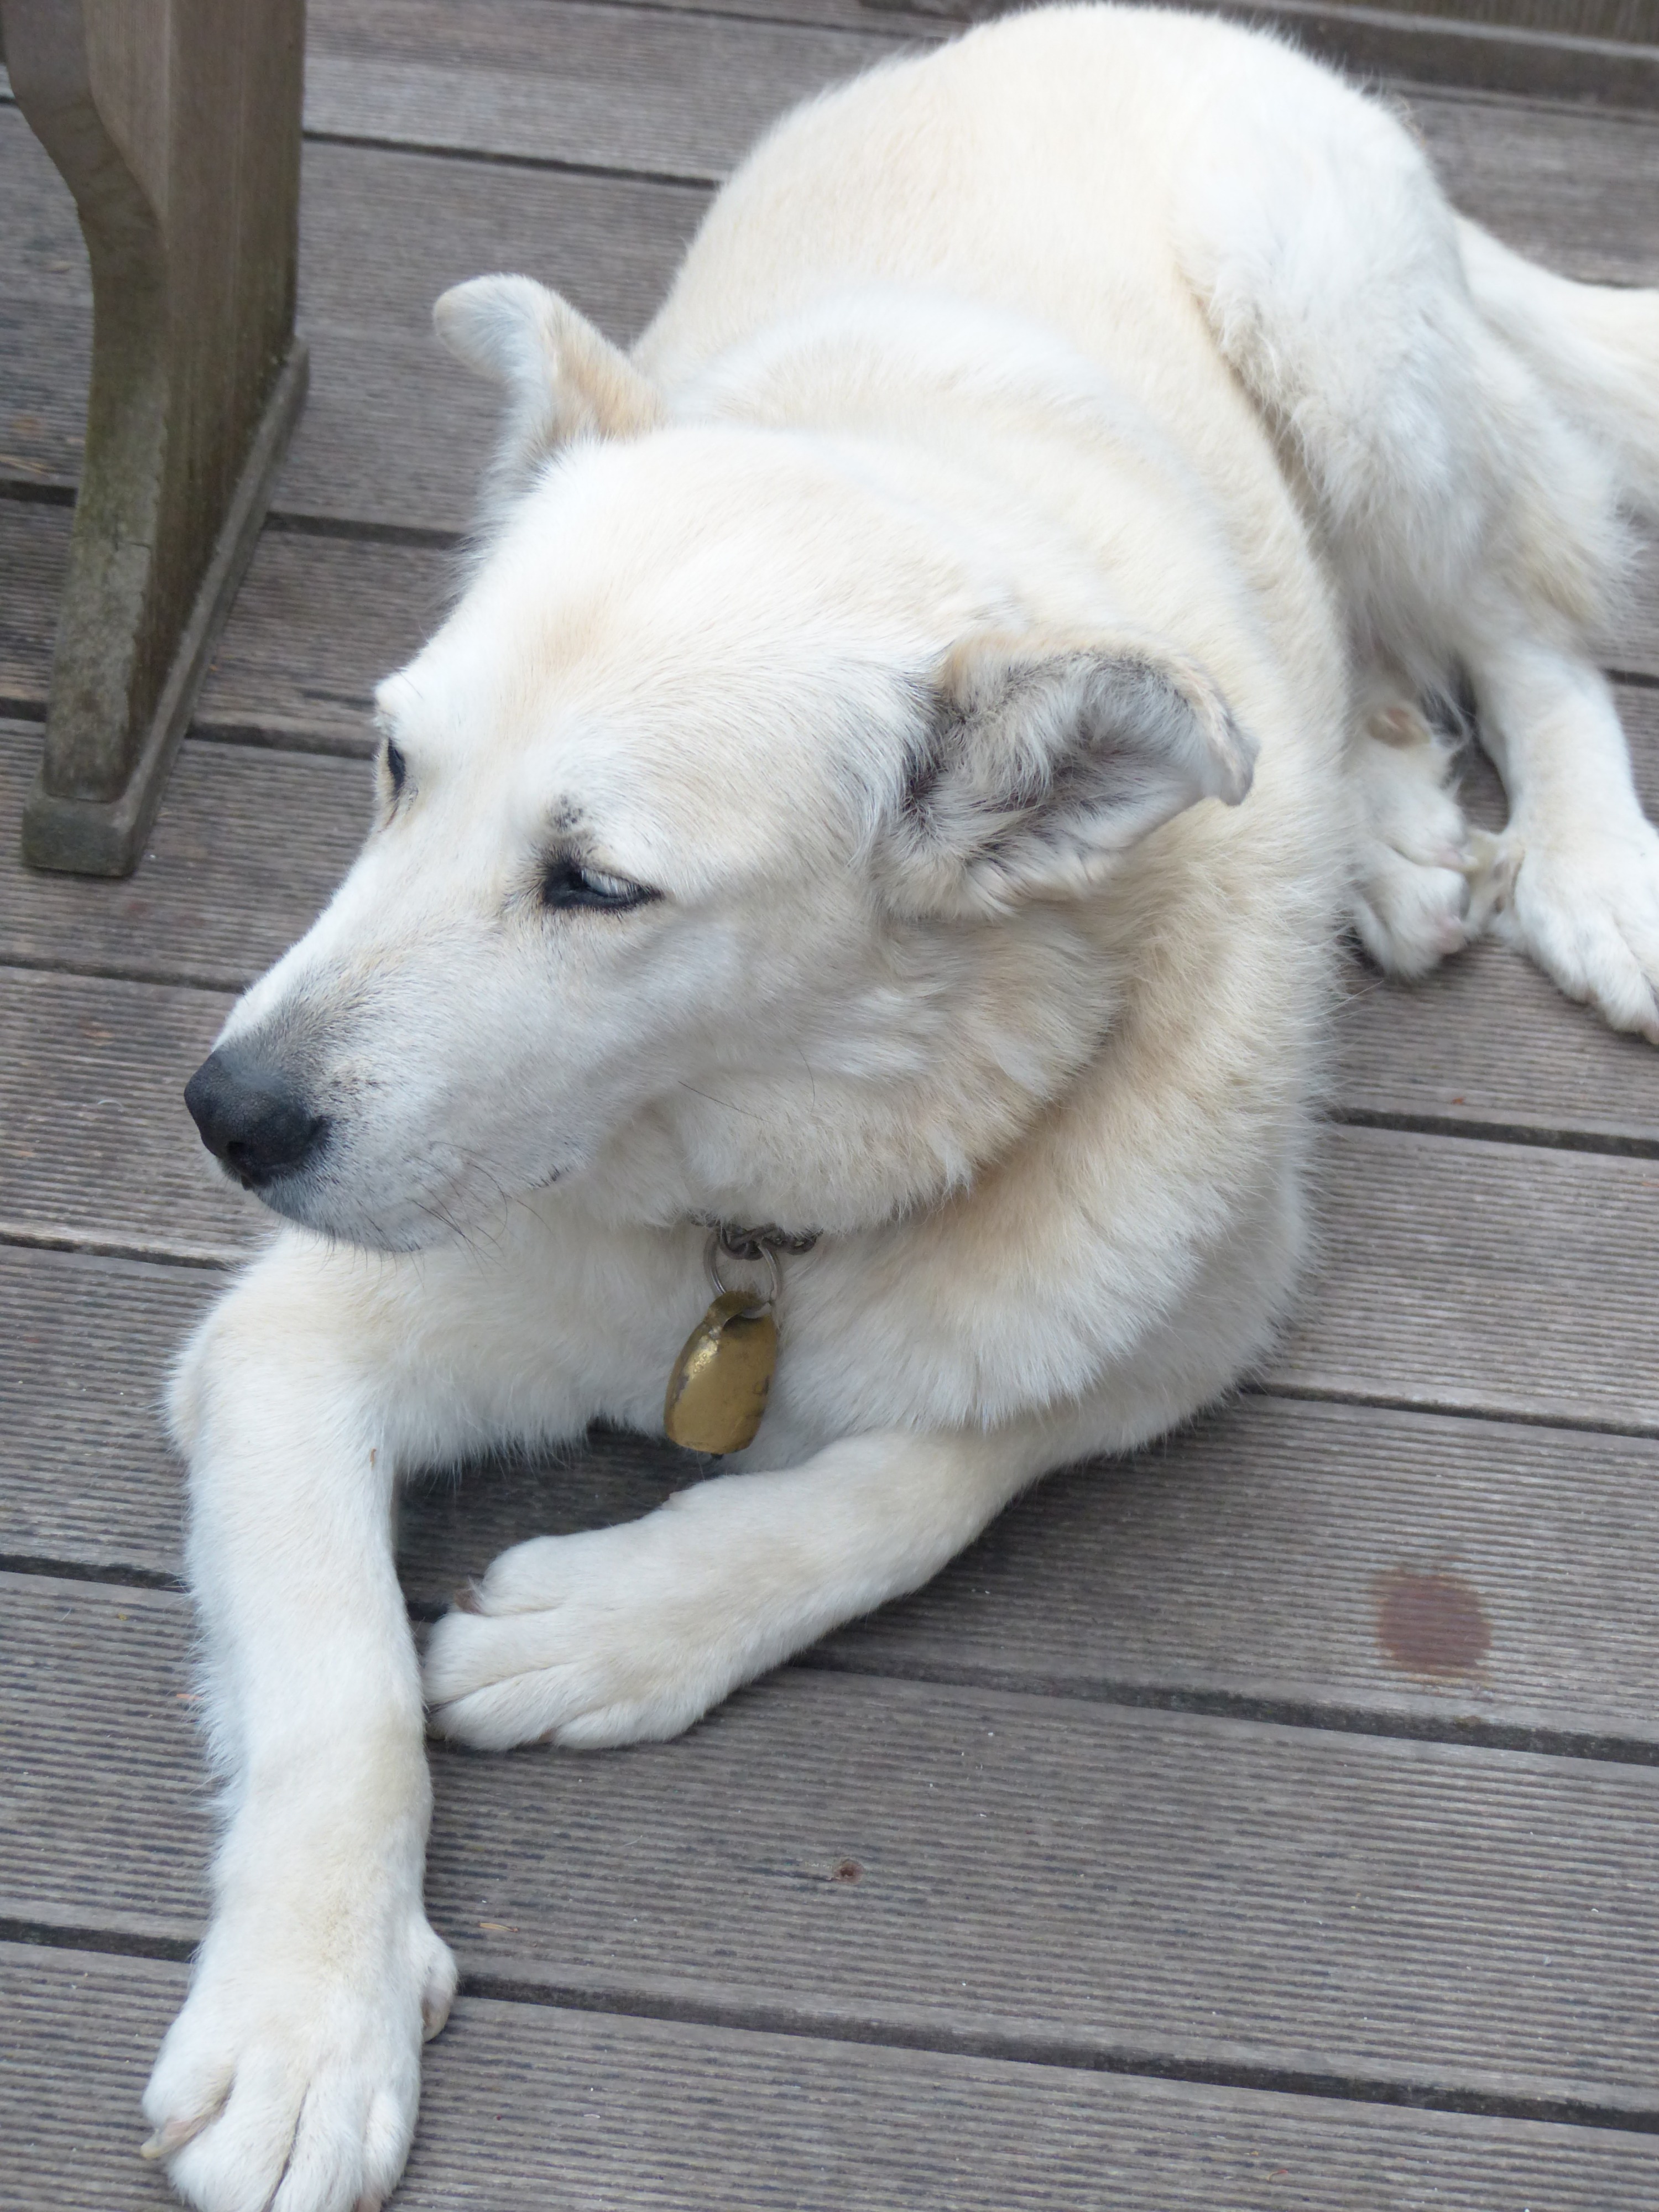
white, dog, animal, fur, mammal, husky, hybrid, vertebrate, wait, good, dog breed, dear, concerns, white shepherd, akita inu, husky mongrel, korean jindo dog, street dog, dog like mammal, wolfdog, dog breed group, greenland dog, dog crossbreeds, great pyrenees, berger blanc suisse, canaan dog, maremma sheepdog, slovak cuvac, kishu